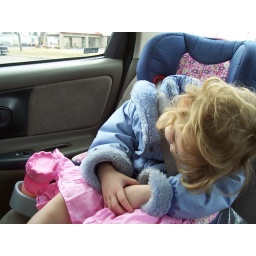
Meghan sleeping in my car after a day of shopping in St. Cloud.